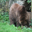
Label: bear